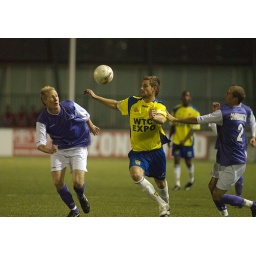
Omniworld wint thuis in Almere met 1 - 0 van CambuurRuud ter Heide breekt door de Omniworld verdediging heen.Ruud ter Heide breekt uit